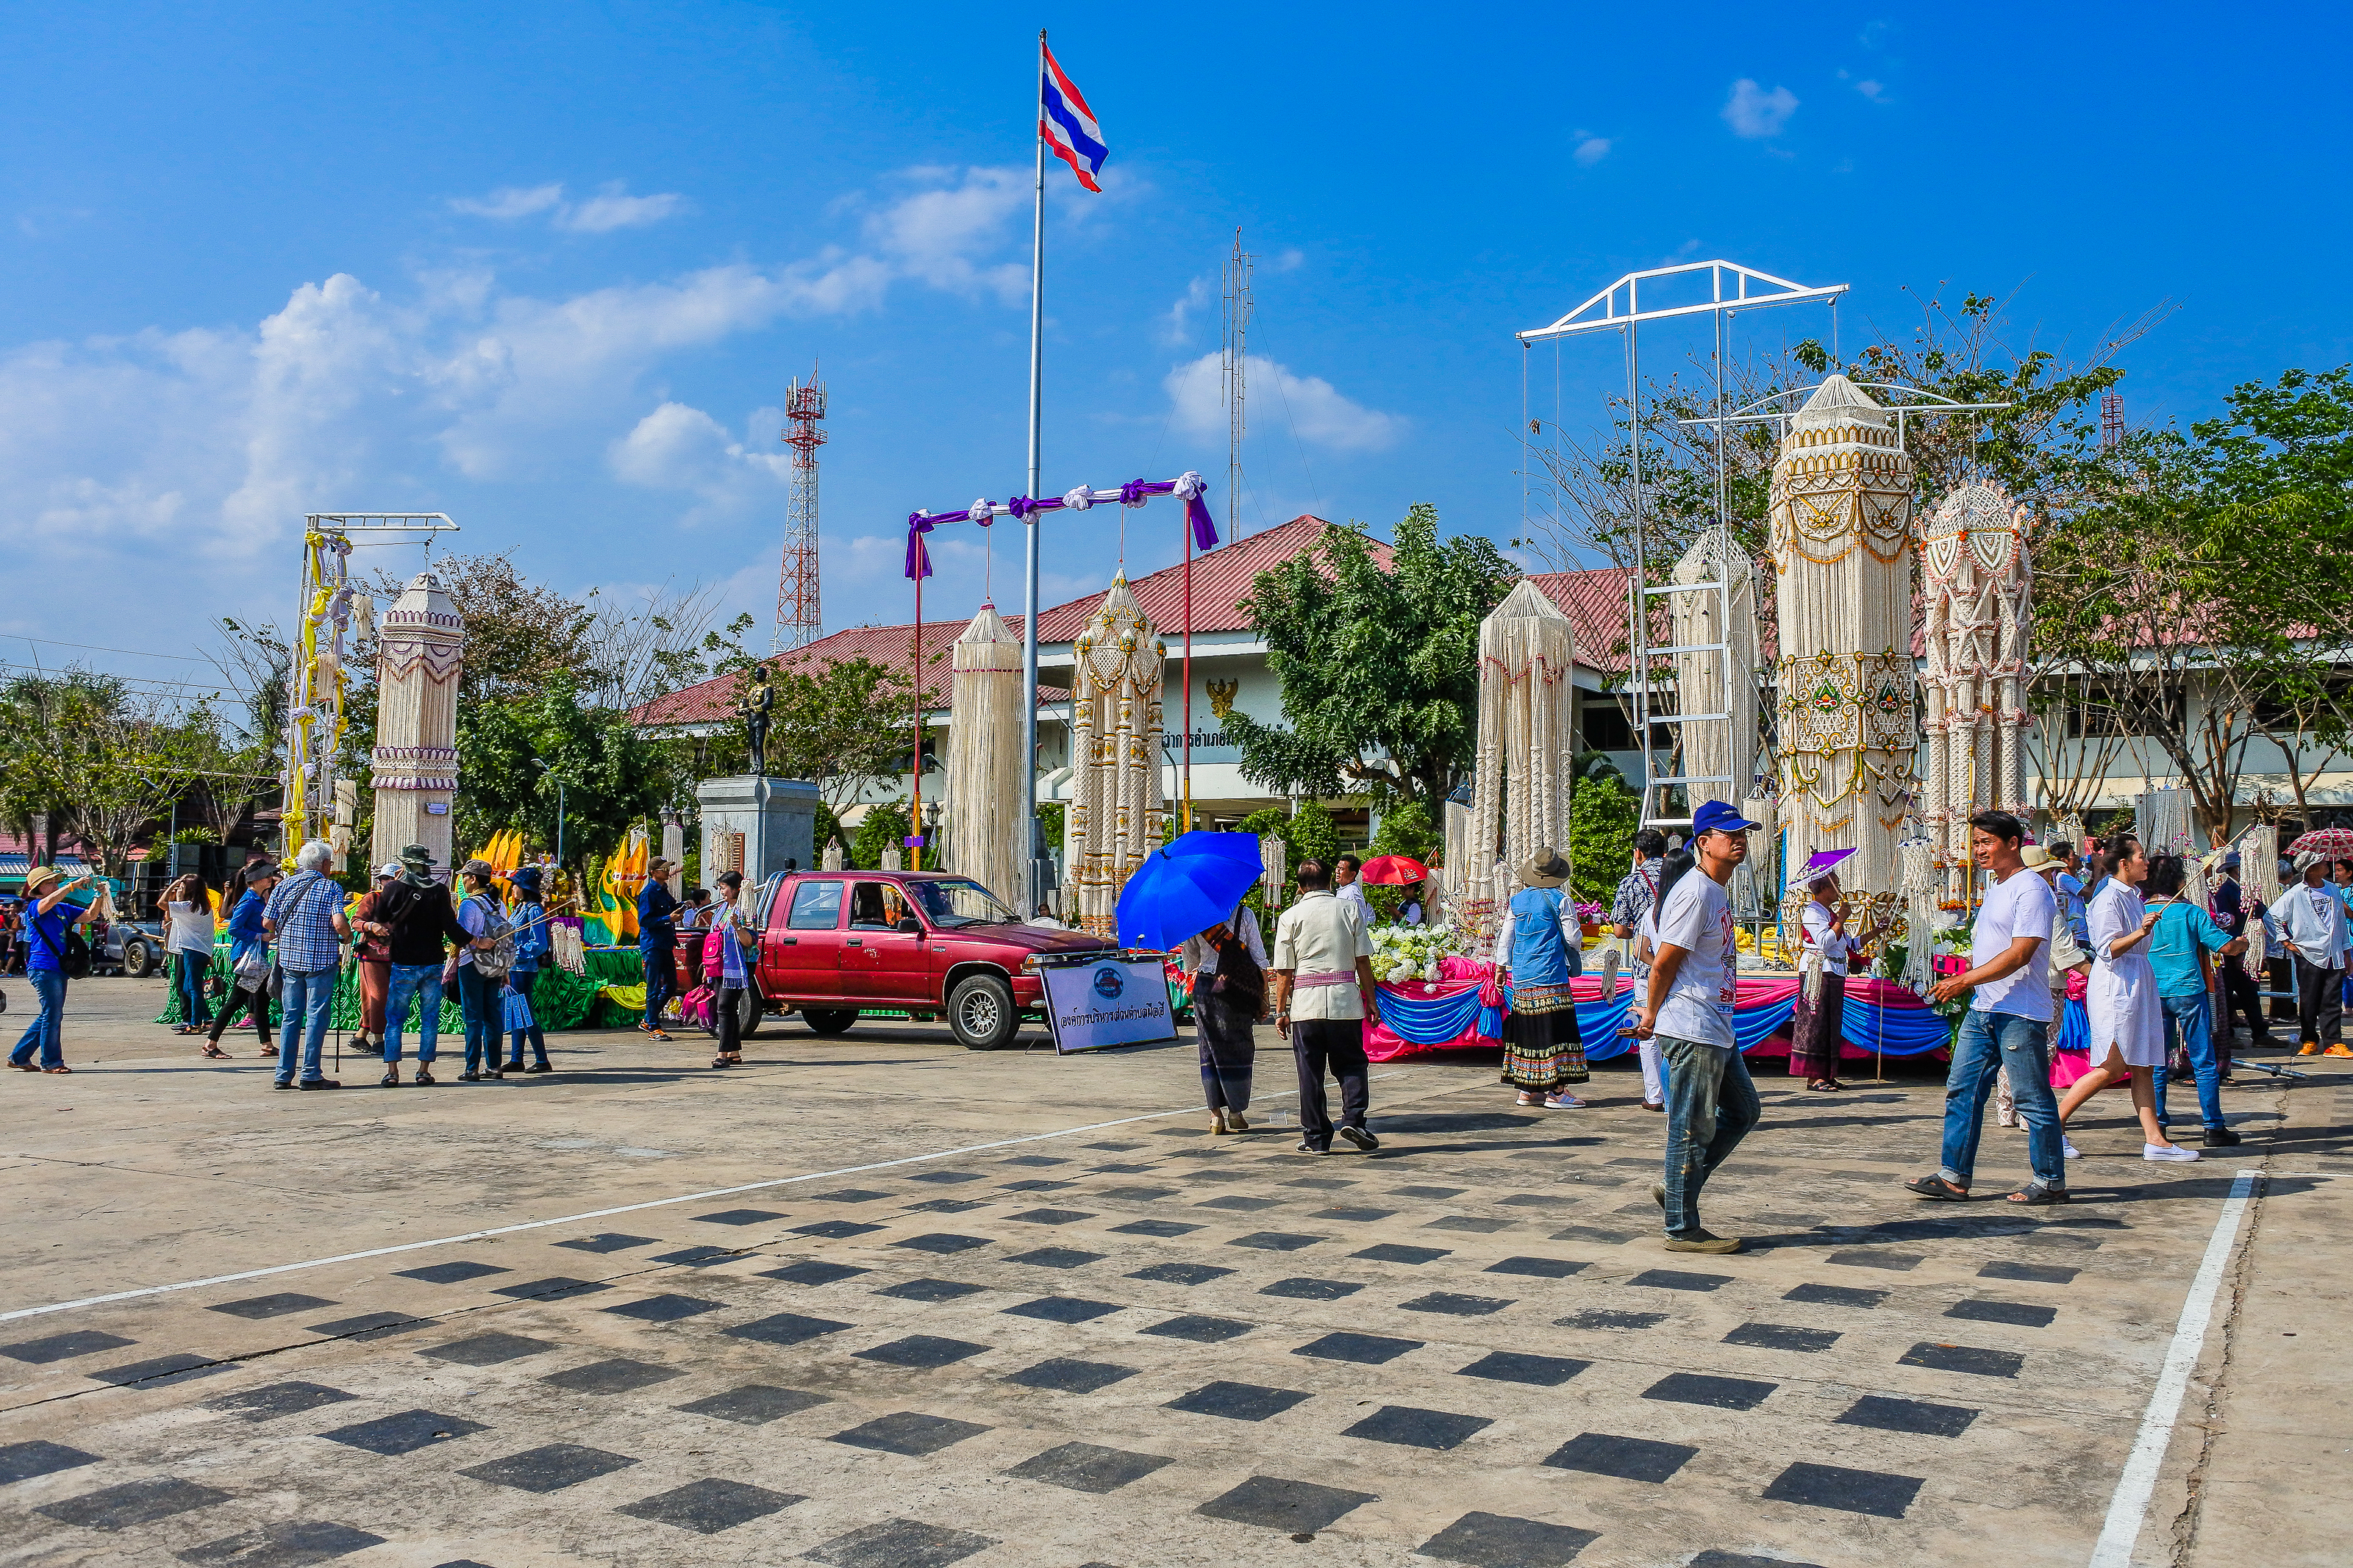
decorate, adoration, garland, sacrifice, beautify, believe, parade, buddhism, rice, adorn, strange, religion, marchers, amazing, garlands, handmade, public space, sky, town, town square, city, leisure, tourism, human settlement, tree, architecture, urban area, vacation, pedestrian, street, plaza, recreation, tourist attraction, building, house, park, road, nonbuilding structure